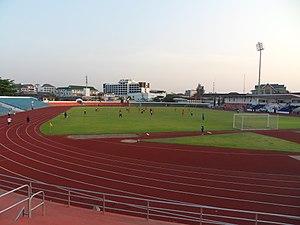
Stade Anouvong de Vientiane (Laos)
Les Jeux d'Asie du Sud-Est de 2009 ont eu lieu du 9 au 18 décembre 2009 à Vientiane, capitale du Laos. Il s'agit de leur vingt-cinquième édition.
Le stade Anouvong est un stade multisports situé au centre de Vientiane, capitale du Laos. Il tire son nom du roi Anouvong, le dernier roi de Vientiane, qui possède également une statue à l'entrée.